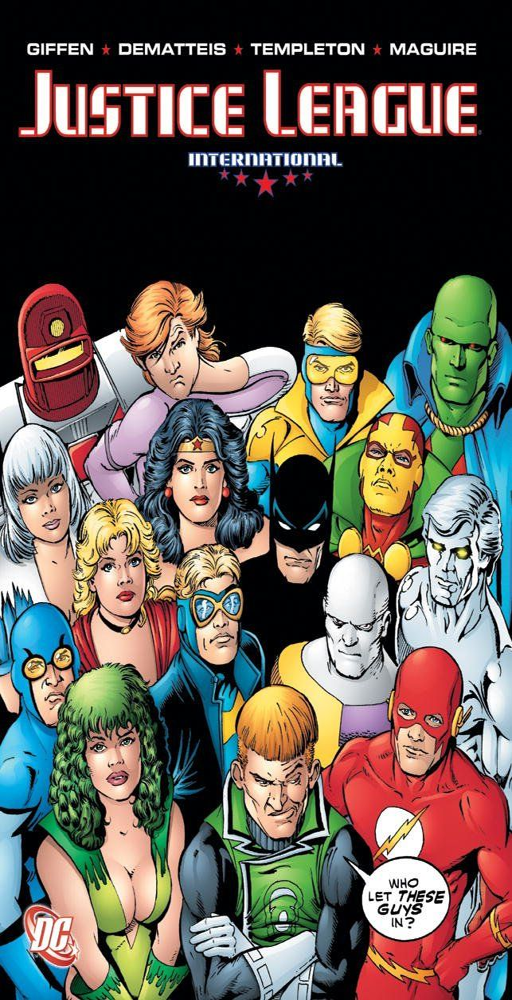
we need a movie based on this team